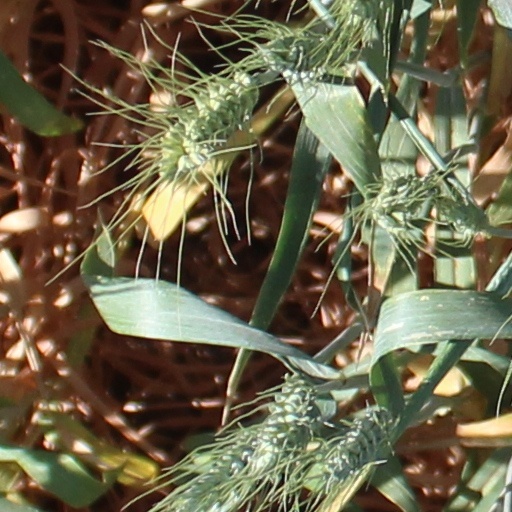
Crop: wheat